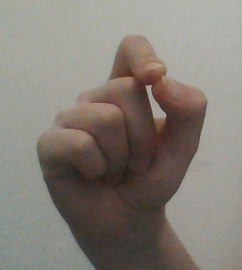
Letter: fa